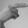
ASL letter: H